Marion Diederichs-Lafite

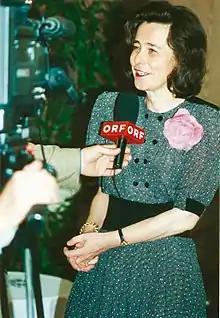

Diederichs-Lafite was born in Vienna. After training at the French School and the "Sacré Cœur" secondary school in Vienna and a business course at the Vienna Commercial Academy, the daughter of Peter and studied musicology and journalism at the universities of Vienna, Cologne and Bochum from 1967, supplemented by courses at the Vienna Music Academy with Erwin Ratz and music seminars of the European Forum Alpbach with Rudolf Stephan and Carl Dahlhaus. She took part in the seminars "Music criticism in this period" at the on several occasions. In 1974 she received her doctorate at the University of Vienna with a dissertation on "Music aesthetics in the early 19th century as presented in the "Leipziger Allgemeine musikalische Zeitung"".